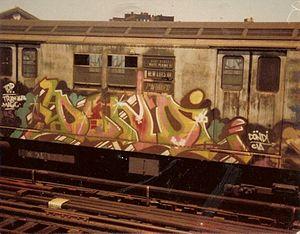
Le métro de New York est un réseau de transport métropolitain desservant la ville de New York aux États-Unis. La totalité des infrastructures et de la flotte appartient à la ville de New York, mais l'exploitation du réseau est confiée à la New York City Transit Authority, une branche de la Metropolitan Transportation Authority.
Donald J. White, plus connu sous le nom de Dondi White ou simplement Dondi, né le 7 avril 1961 à Manhattan et décédé le 2 octobre 1998, est un graffeur américain.